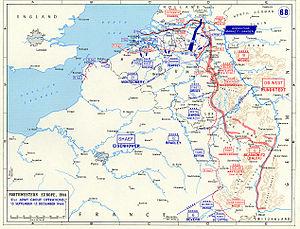
La 76ᵉ division d'infanterie de la British Army est créée lors de la Seconde Guerre mondiale, pour défendre la côte du Norfolk contre une possible invasion allemande. Quand cette menace s'éloigne, elle devient une division chargée de la formation des nouveaux soldats à la fin de l'année 1942. Les nouvelles recrues sont envoyées dans cette unité pour y parfaire leur entraînement. Une fois celui-ci terminé, elles sont dispersées dans les différentes formations de l'armée britannique. En outre, elle sert de réserve pour le 21ᵉ groupe d'armées qui combat en Normandie. Après que toutes les troupes disponibles au Royaume-Uni ont quitté le territoire pour rejoindre la France, l'unité est dissoute en septembre 1944.